Nova Scotia peninsula

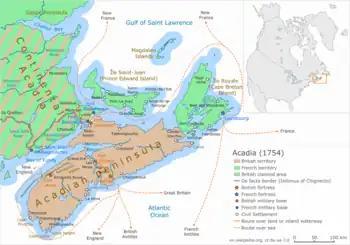
The "Acadian Peninsula" in this 1754 map of Acadia refers to the present-day Nova Scotia peninsula. This territory came under British control in 1713.

The term Acadian Peninsula has been used to describe the present-day Nova Scotia peninsula in historic documents. Prior to 1713, this territory was the heart of the French colony of Acadia, which focused its settlement efforts along the southern and northeastern shores of Baie Francois (now the Bay of Fundy).